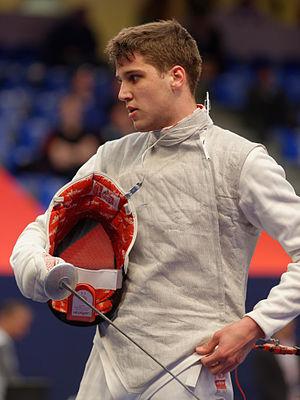
Le Tchèque Alexander Choupenitch pendant son 32e de finale contre l'Italien Francesco Trani au Challenge international de Paris (Coupe du monde de fleuret hommes).